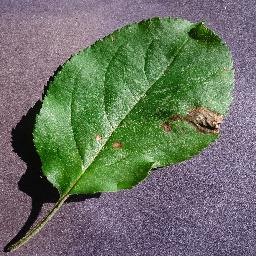
Label: Apple___Black_rot